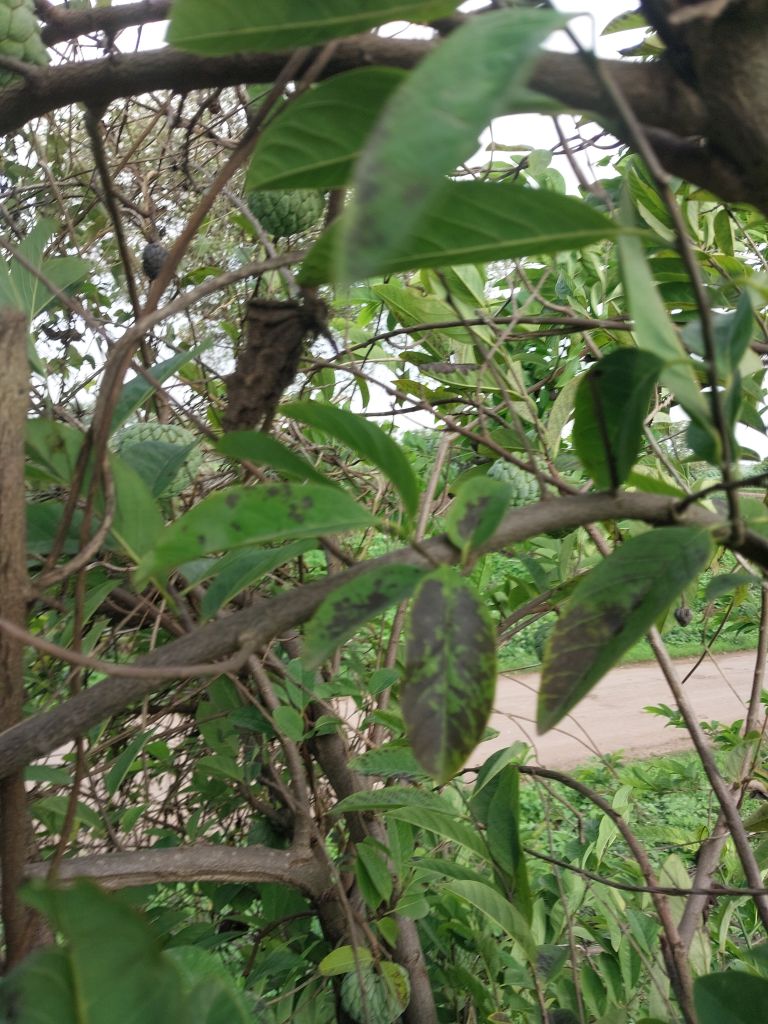
Disease label: Leaf spot on Leaves